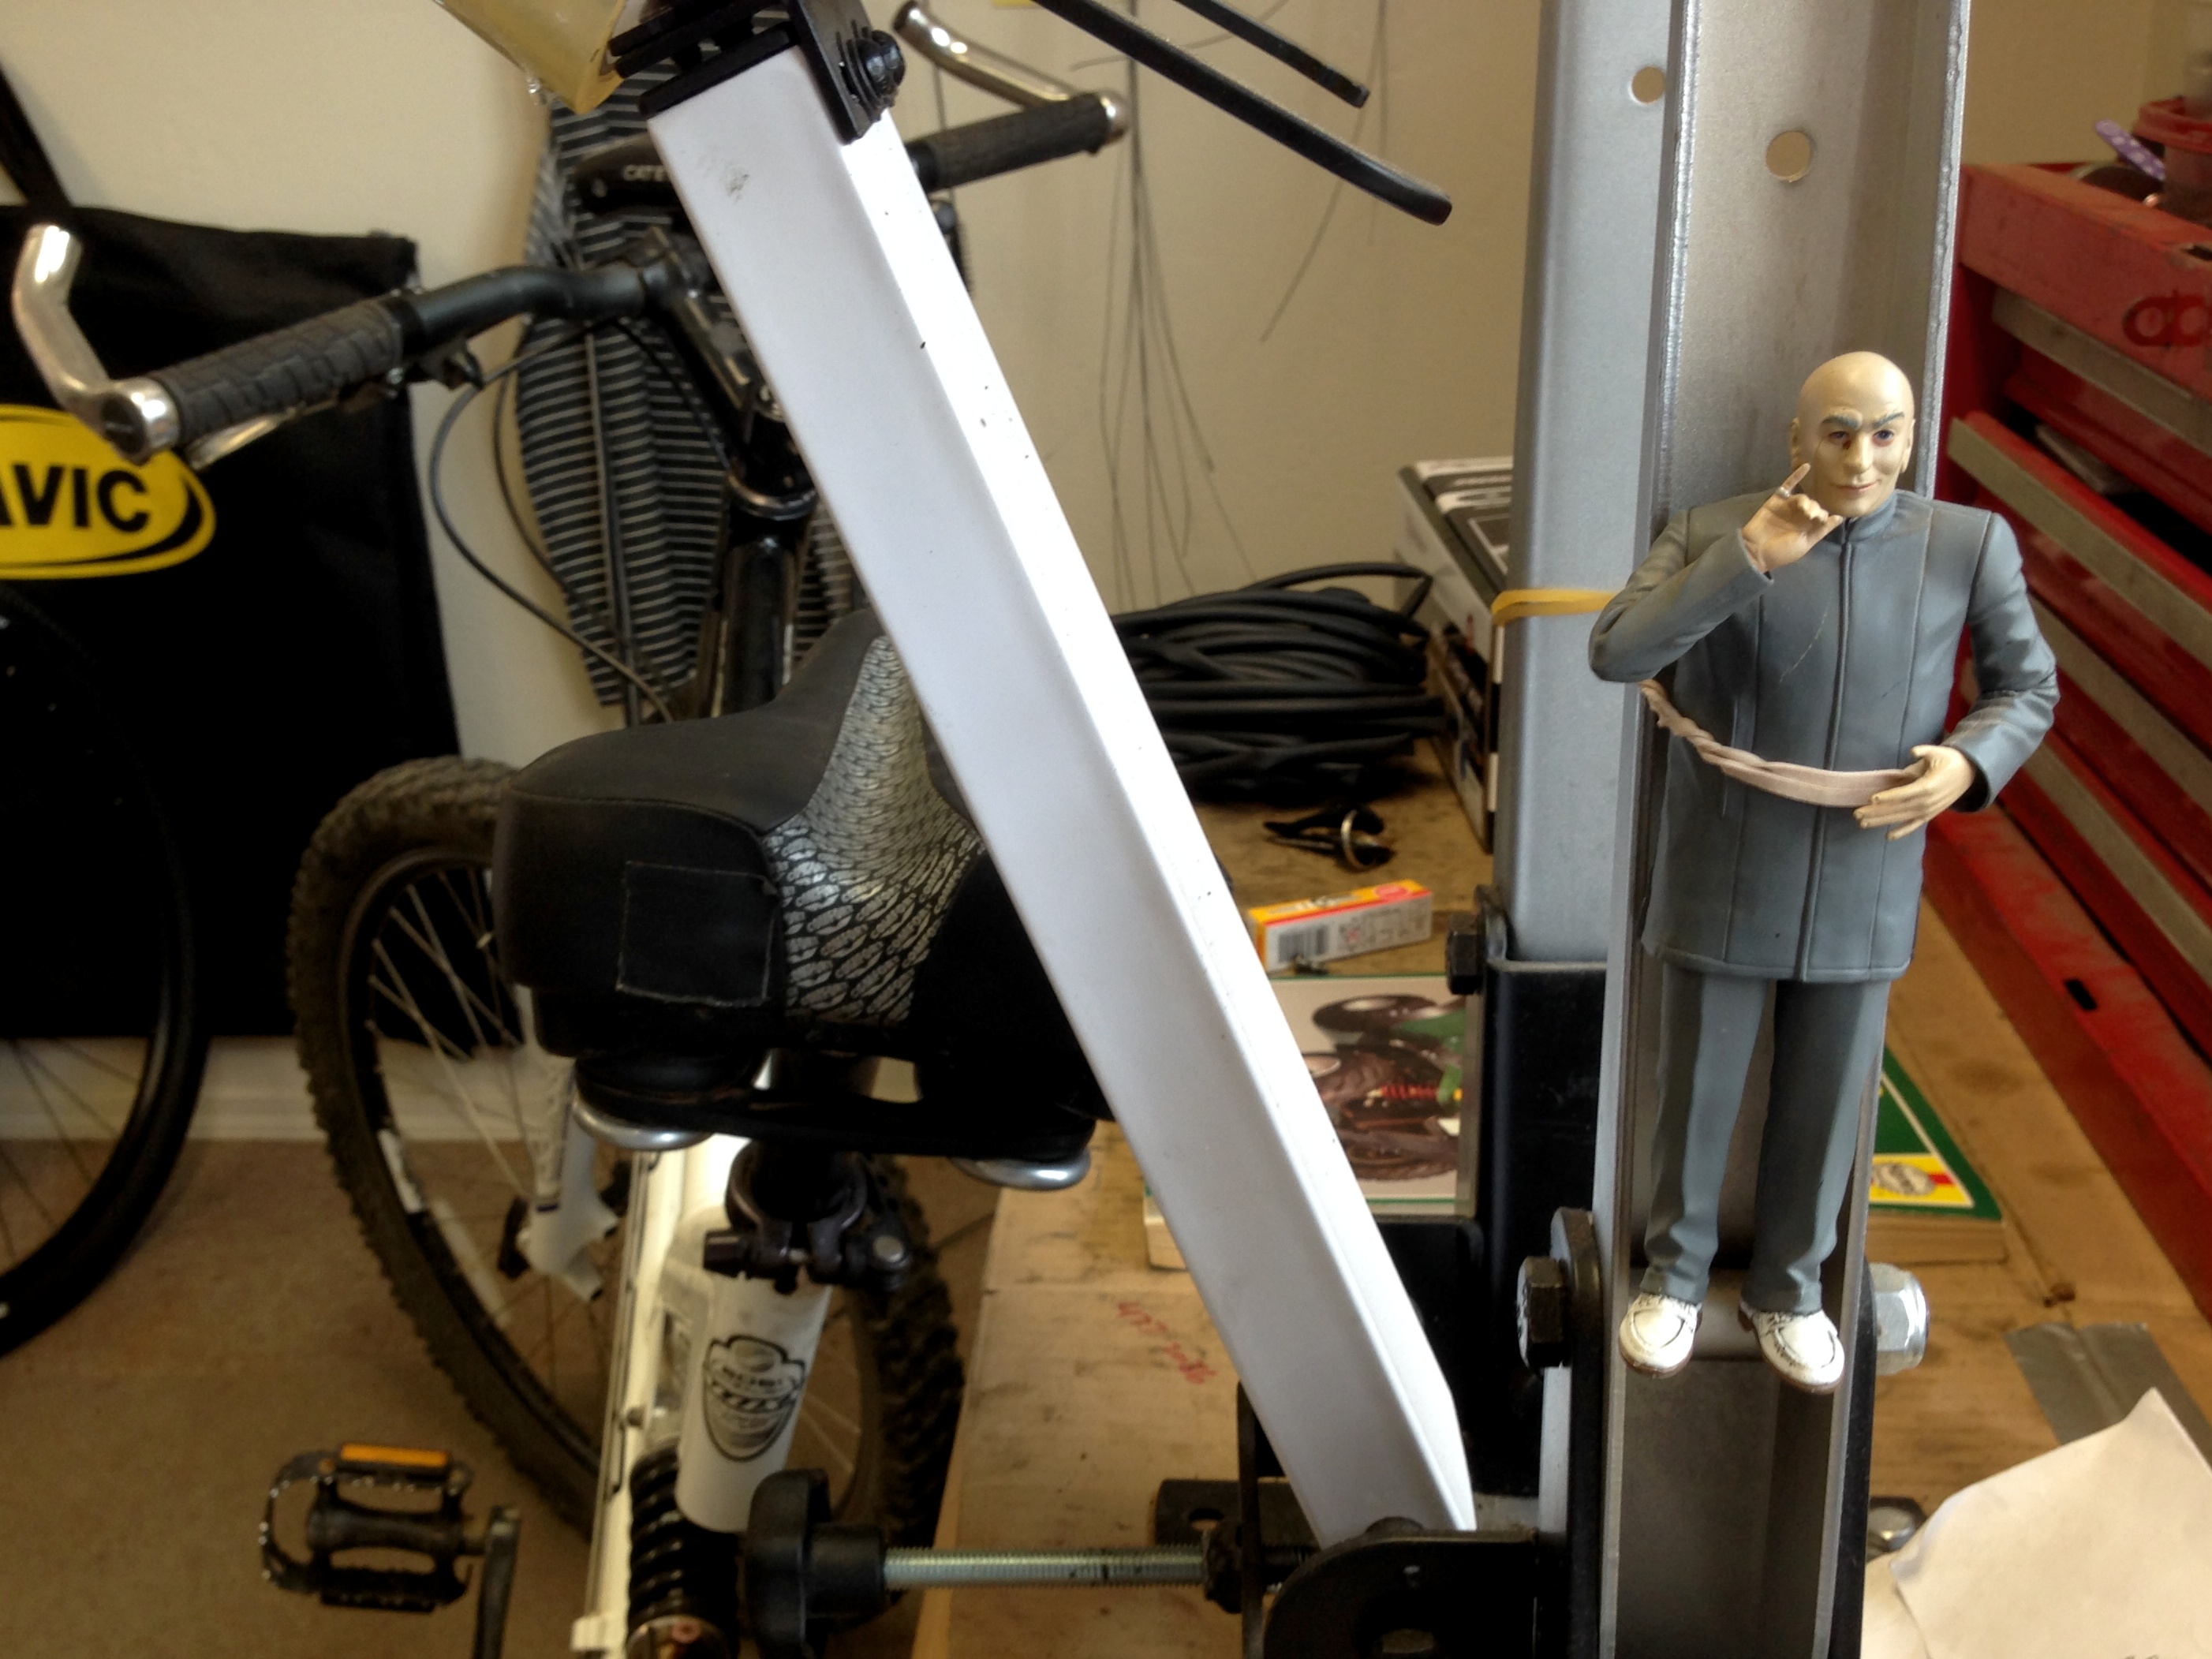
structure, machine, room, product, 2014365, baby carriage, indoor cycling, sport venue, exercise machine